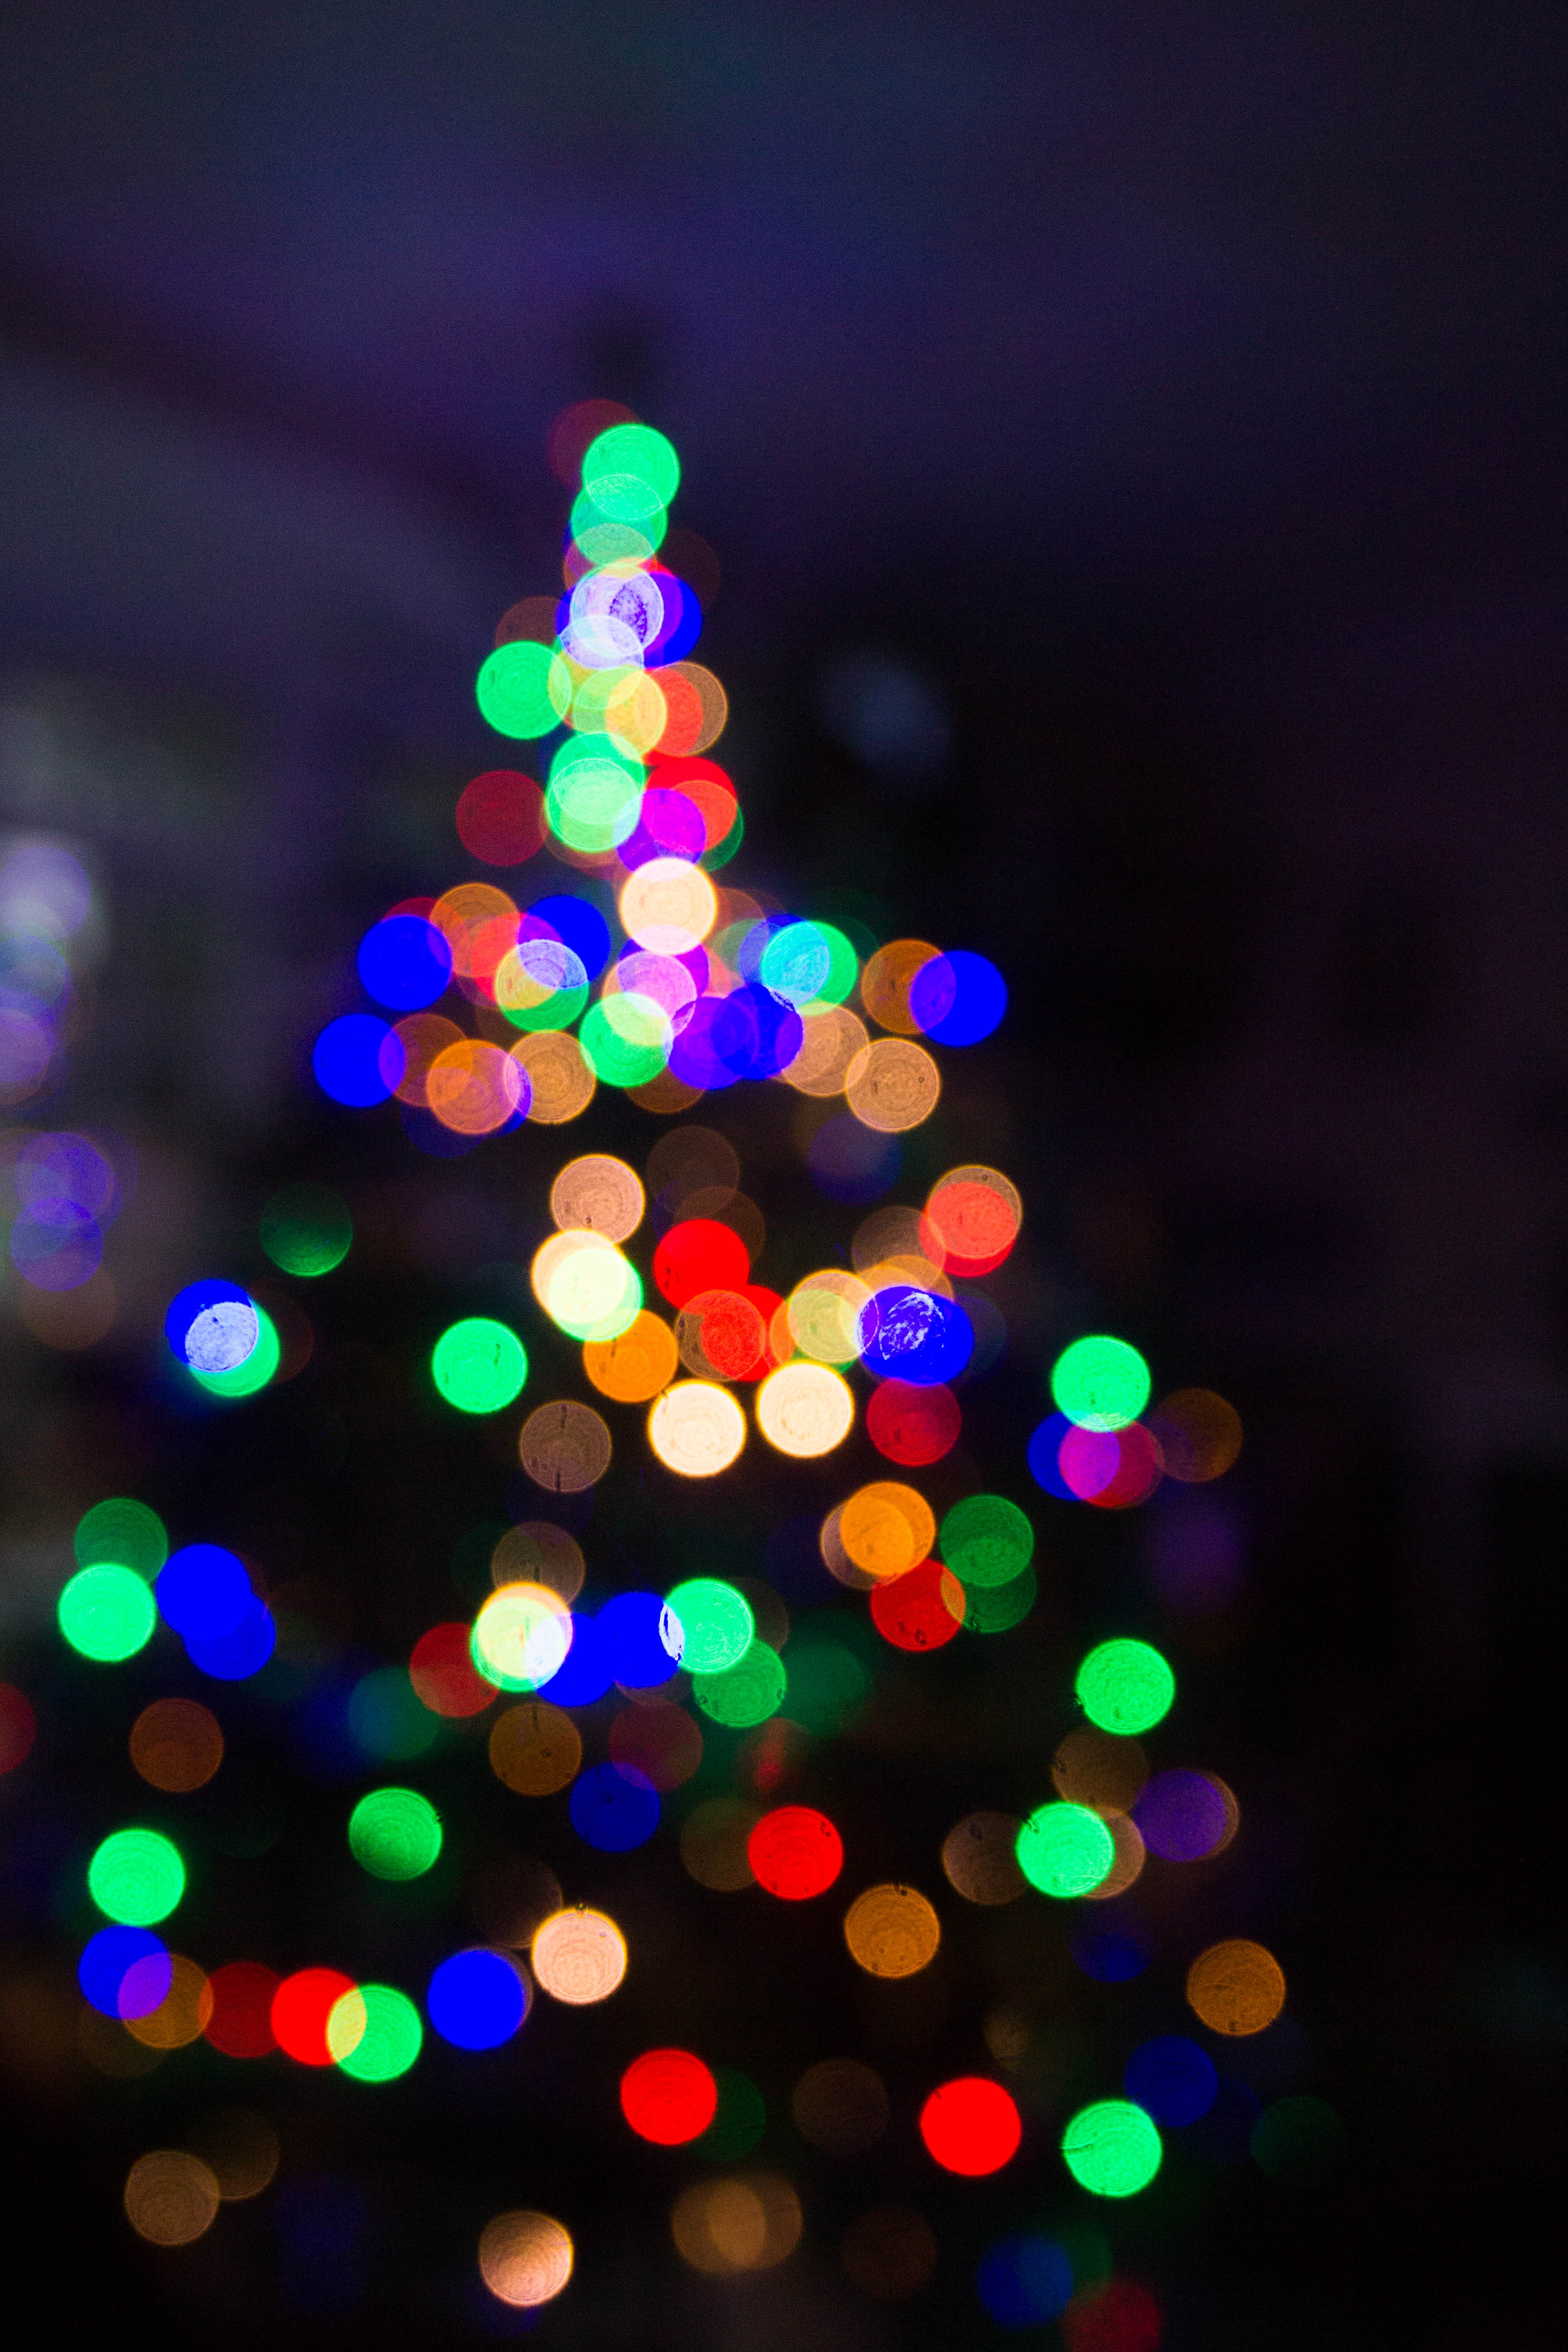
tree, light, bokeh, petal, color, blue, christmas, decor, christmas tree, circle, festive, christmas decoration, lights, macro photography, christmas lights